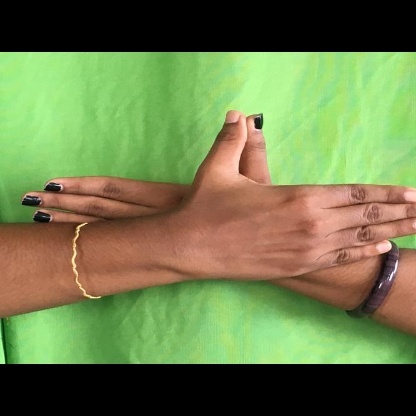
Mudra: Garuda